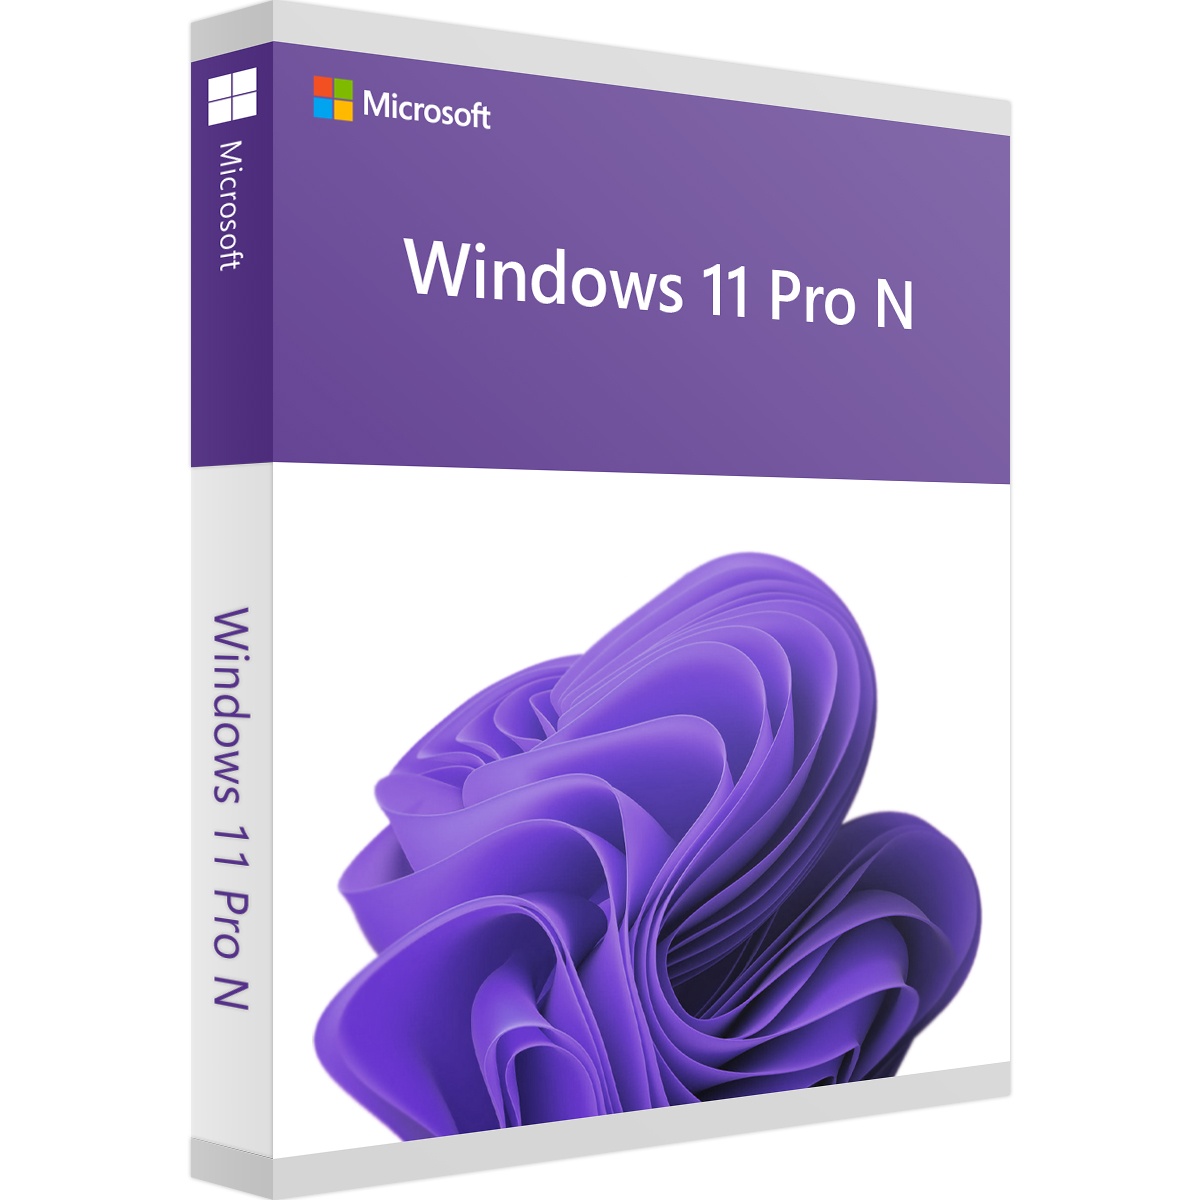
Microsoft Windows 11 Pro N for Workstation 32Bit/64Bit ESD (multilingual) (PC)
Windows 11 Pro N for Workstation: Ideal für Business-Systeme Windows 11 Pro N ist ideal auf Ihre Arbeitsweise und die einzelnen Prozesse zugeschnitten. Mit dem Betriebssystem sind Sie unter anderem dazu in der Lage, Anwendungen und mehrere Geräte schnell und einfach zu verwalten. Ideal, wenn Sie innerhalb eines Netzwerkes in einem Unternehmen unterwegs sind und sich auf das Wesentliche konzentrieren möchten: Ihre Arbeit. Fügen Sie auf Wunsch mehrere Systeme in einer Domäne hinzu und kommunizieren sie mit ihnen, um beispielsweise Aufgaben gemeinsam zu meistern. Doch auch in puncto Sicherheit bietet Windows 11 Professional N einen großen Mehrwert. So sind Sie zum Beispiel dazu in der Lage, wichtige Daten und Dateien zu verschlüsseln. Dadurch erhalten unbefugte Personen keinen Zugriff. Vorteile und wichtige Merkmale von Windows 11 Professional N Verknüpfen Sie sich innerhalb einer Domäne mit Netzwerken, Servern, Druckerdiensten und vielen anderen. Dadurch erhalten Sie maximale Flexibilität. Dank BitLocker sind sensible Informationen und Dateien sicher unter Verschluss. Die professionelle Verschlüsselung schützt vor unbefugten Zugriffen. Passen Sie Windows 11 Pro N ideal auf Ihr Business an. Dabei erhalten Sie eine große Auswahl an verschiedenen Einstellungen und Anwendungen. Schnelle Systemstarts sorgen dafür, dass Sie Ihre Arbeit schneller denn je aufnehmen können Mit modernen Tools in Windows 11 Pro N wird Multitasking ab sofort zum Kinderspiel. Docken Sie mehrere Programme und deren Fenster aneinander an, um den Überblick zu behalten. Was ist der Unterschied zwischen Windows 11 Pro und der herkömmlichen Version ohne „N“? Neben Windows 11 Pro N finden Sie auf Vollversion-Kaufen.de zusätzlich die Version Microsoft Windows 10 Professional , also ohne „N“. Doch wo liegt eigentlich der Unterschied zwischen den beiden genannten Versionen mit oder ohne N? Microsoft hat in der Vergangenheit viele Betriebssystem-Versionen als zusätzliche N-Versionen veröffentlicht, was auch heute noch der Fall ist. Handelt es sich um eine „N“-Version, sind hierauf keine Media-Funktionen und entsprechende Programme installiert und vorhanden. Sie sind mit dem Betriebssystem Windows 11 Professional N also nicht dazu in der Lage, verschiedene Medien wie Musik oder Videos abzuspielen. Im Folgenden sind einzelne Programme und Funktionen aufgeführt, auf die Windows 11 Pro N verzichtet: Windows Media Player zum Abspielen und der Verwaltung von Musik und Videos ActiveX-Steuerelemente in Verbindung mit dem Windows Media Player Windows Media Format(e) Windows Media DRM Freigabe von Medien wie Bildern, Videos oder Musik im Netzwerk Media Foundation Unterstützung von tragbaren Geräten wie MP3-Player, Smartphones und Tablets Audio-Codecs: MPEG, WMA, AAC, FLAC, ALAC, AMR, Dolby Digital Video-Codecs: VC-1, MPEG-4, H.264, H.265 und H.263 Groove Music Skype Voice Recorder Spielfilme & TV Entscheiden Sie sich für das Betriebssystem inkl. Windows 11 Pro N Key, sind Sie folglich nicht dazu in der Lage, folgende Funktionen auszuführen: Synchronisation von Media-Apps Wiedergabe, Erstellung (Brennen) und Konvertierung von verschiedenen Video-Dateien, Audio-Dateien, CDs und DVDs Austausch von Media-Dateien wie Videos und Musik zwischen Computer, Musikplayern und weiteren Geräten wie Smartphones, Tablets und MP3-Player Verwaltung von verschiedenen Media-Inhalten in großen Bibliotheken Wichtige Funktionen von Windows 11 Professional N Im Folgenden sind wichtige Funktionen aufgeführt, die in Windows 11 Professional N enthalten sind: Virtuelle Systeme: Erstellen Sie mit nur wenigen Klicks virtuelle Systeme. Dabei kommt das Tool Hyper-V zum Einsatz, was identische Betriebssysteme auf demselben System wiedergibt. Professionelle Verschlüsselung: Verschlüsseln Sie all Ihre geschäftlichen Informationen und Dateien, um sie vor neugierigen Blicken und unbefugten Personen zu schützen. Einfacher Beitritt in Domänen: Greifen Sie mit Windows 11 Pro N schnell und einfach auf verschiedene Domänen zu. Das können beispielsweise Computer-Netzwerke, Drucker-Dienste oder Server sein. Remote-Funktion: Sind Sie unterwegs und möchten auf Ihr System zugreifen, was zuhause steht? Das gelingt mit der integrierten Remotedesktop-Funktion schnell und einfach. Hierfür ist lediglich eine Anmeldung erforderlich. InstantGo: Starten Sie das System so schnell wie noch nie. Gleiches gilt für die Wiederaufnahme aus dem Ruhezustand. Multitasking: Sie möchten auch bei mehreren geöffneten Fenstern den Überblick behalten? Windows 11 Professional N ist ab sofort dazu in der Lage, mehrere Fenster nebeneinander anzudocken. Dadurch steht Multitasking Groß geschrieben und Sie arbeiten mit mehreren Elementen, die ideal nebeneinander dargestellt werden. Individuell und persönlich: Sobald Sie sich vor den Computer setzen erkennt er, dass Sie es sind. Sie werden individuell und persönlich begrüßt. Auch die Eingabe von einem Passwort, um den Bildschirm zu entsperren, ist ab sofort nicht mehr erforderlich. Lieferumfang und weitere Informationen: Sie kaufen: 1 Aktivierung, unlimitierte Dauer, Auszug aus einem Volumenschlüssel Zustand Key : Neu und zur online Aktivierung. Legally checked and online activation. Software : Neu Der Downloadlink zum Herunterladen der Software und der Link zur Installationsanleitung befinden sich in der Mail Rechnung mit ausgewiesener MwSt. unmittelbar nach dem Bestellvorgang Sprache: Deutsch, Zielgruppe: gewerbliche Kunden/Behörden/Schulen Sie erhalten keinen Datenträger, DVD oder COA per Post, sondern ausschließlich den Produkt Key per Mail Die aktuellen Microsoft Produktbestimmungen finden Sie hier . Die Aktivierung erfolgt online oder telefonisch, falls online nicht funktionieren sollte. WICHTIG Bei der Meldung, "kann nicht aktiviert werden, da Grenzwert erreicht" bitte telefonisch aktivieren oder uns eine Email schreiben. Bei laufenden Windows 7/8/10/11, müssen Sie eine Neuinstallation durchführen, kein Upgrade möglich. Produkthersteller/ EU Verantwortliche Person Microsoft Deutschland GmbH Walter-Gropius-Straße 5 80807 München Deutschland m.vertrieb@it-hardpulse.com
Brand: Microsoft
Category: Software > Computer Software > Operating Systems